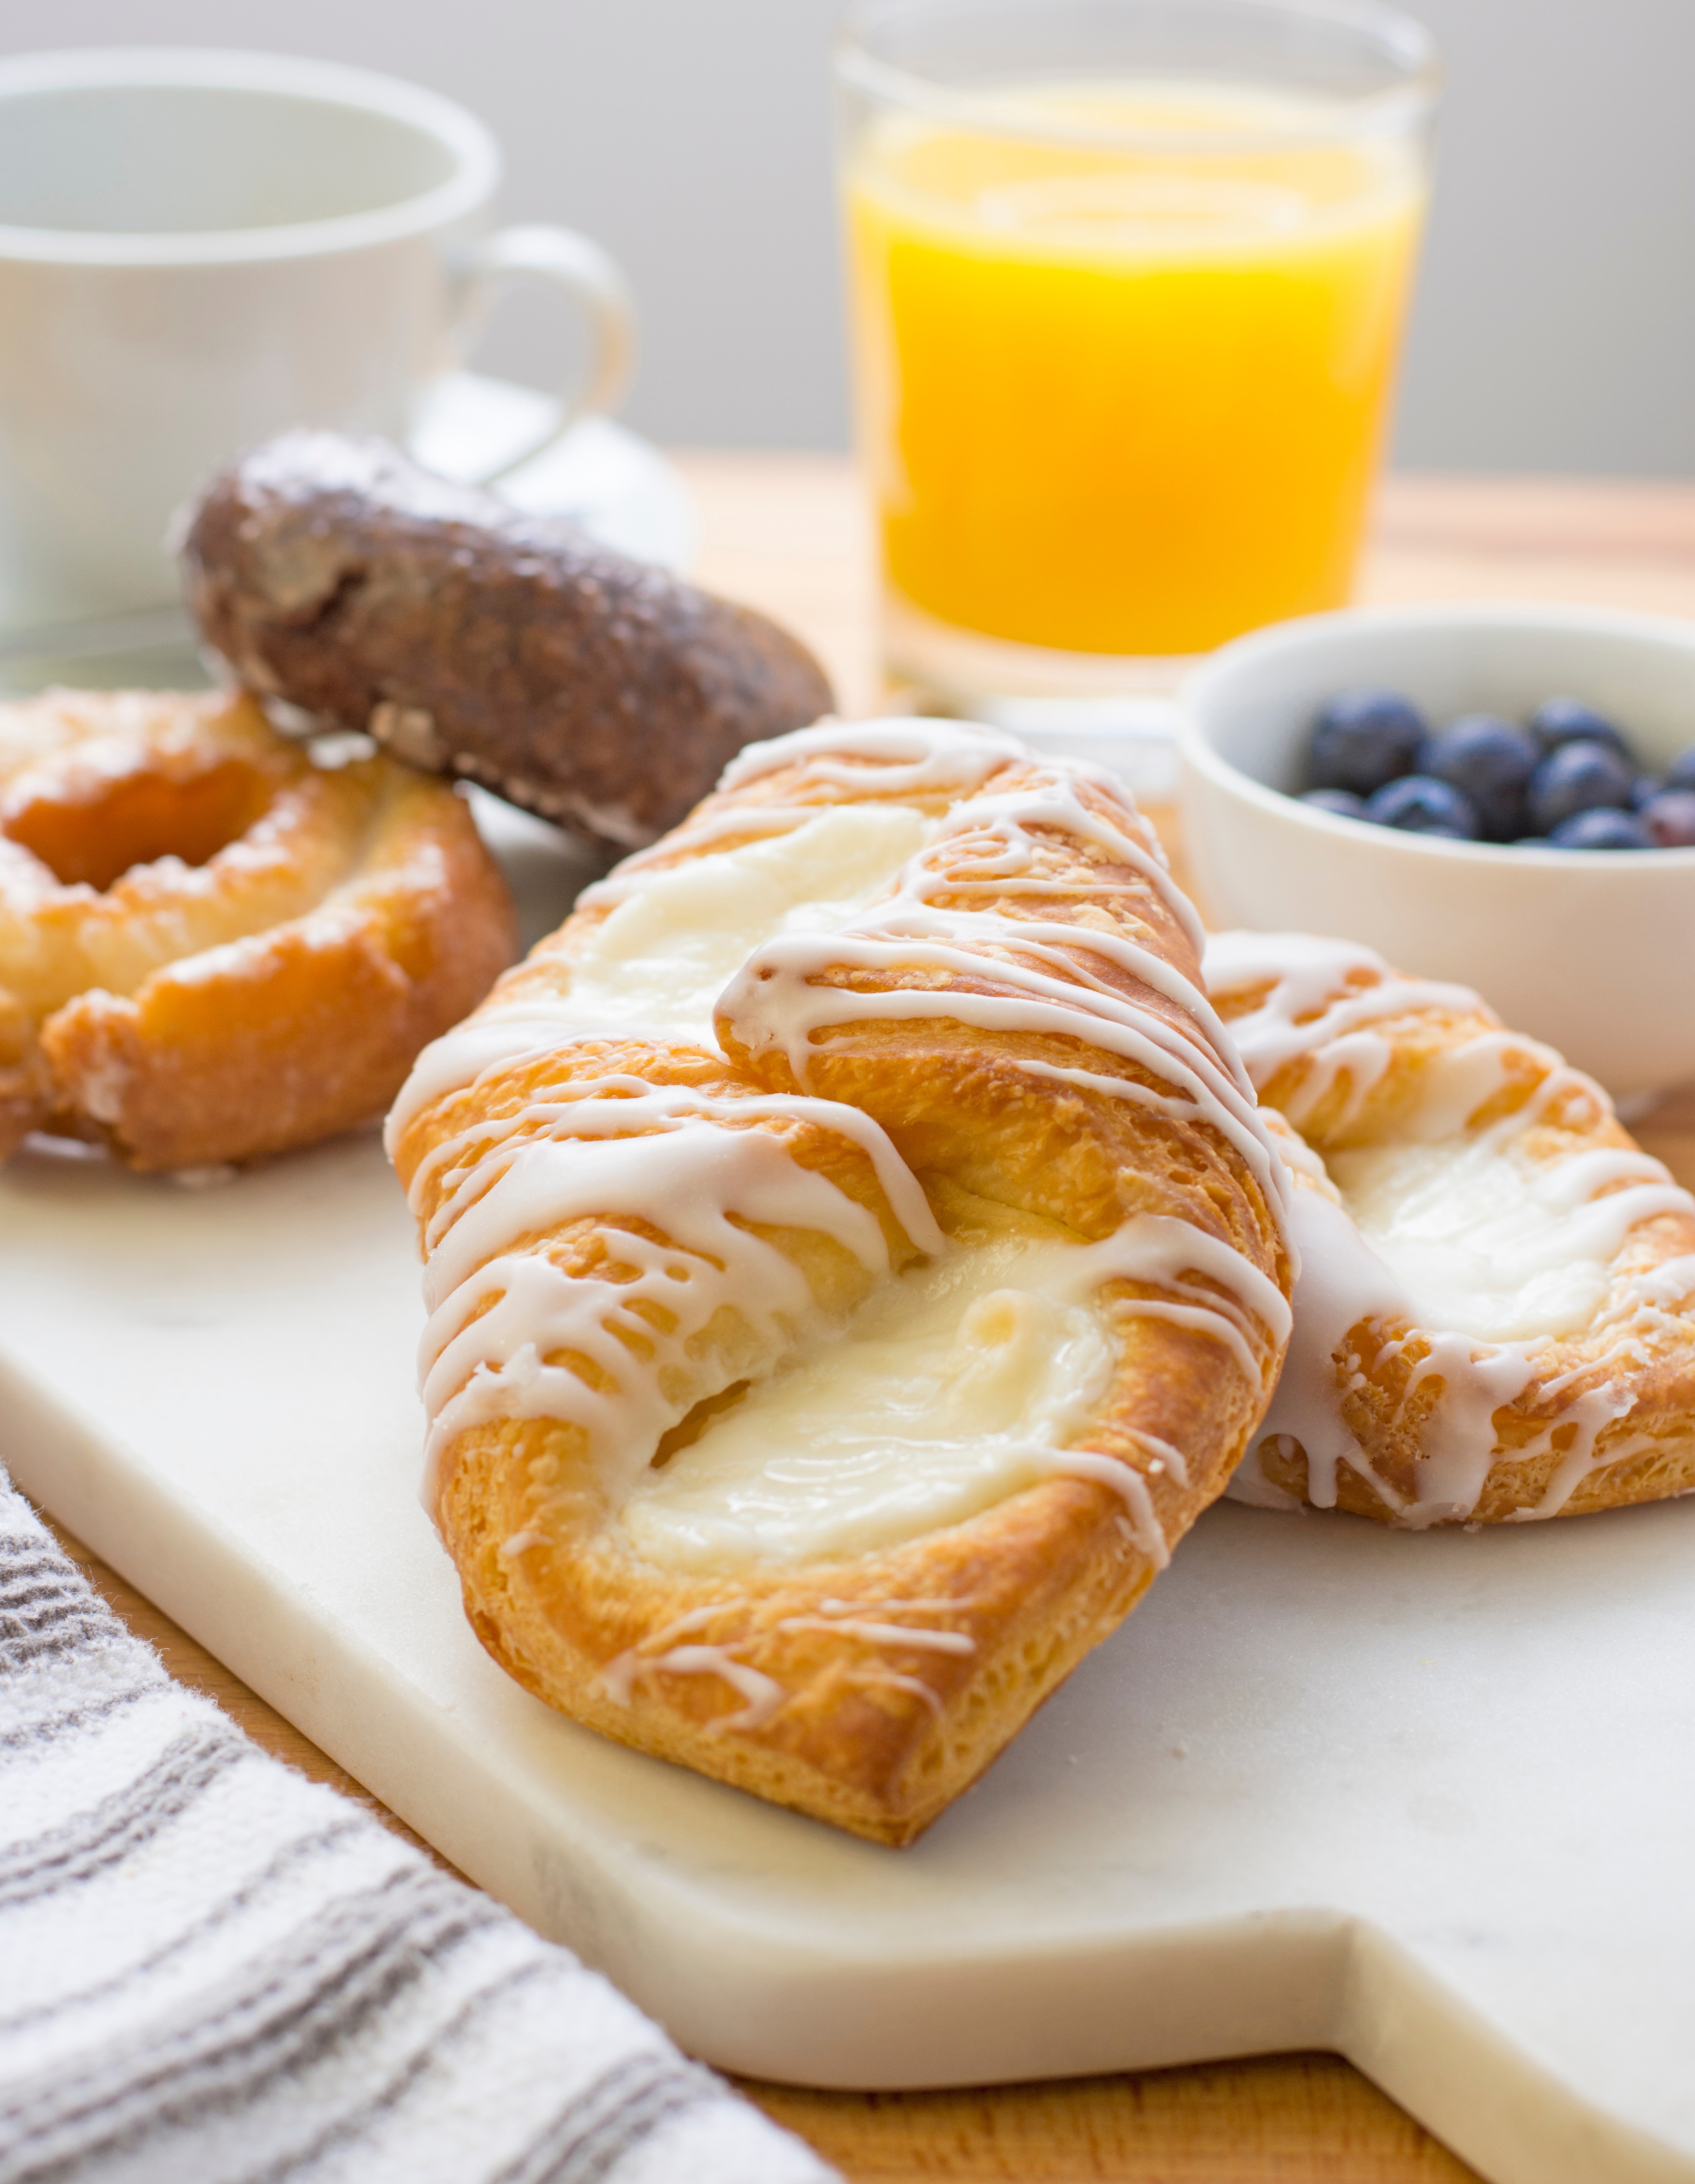
dish, meal, food, produce, breakfast, croissant, baking, dessert, pastry, baked goods, danish pastry